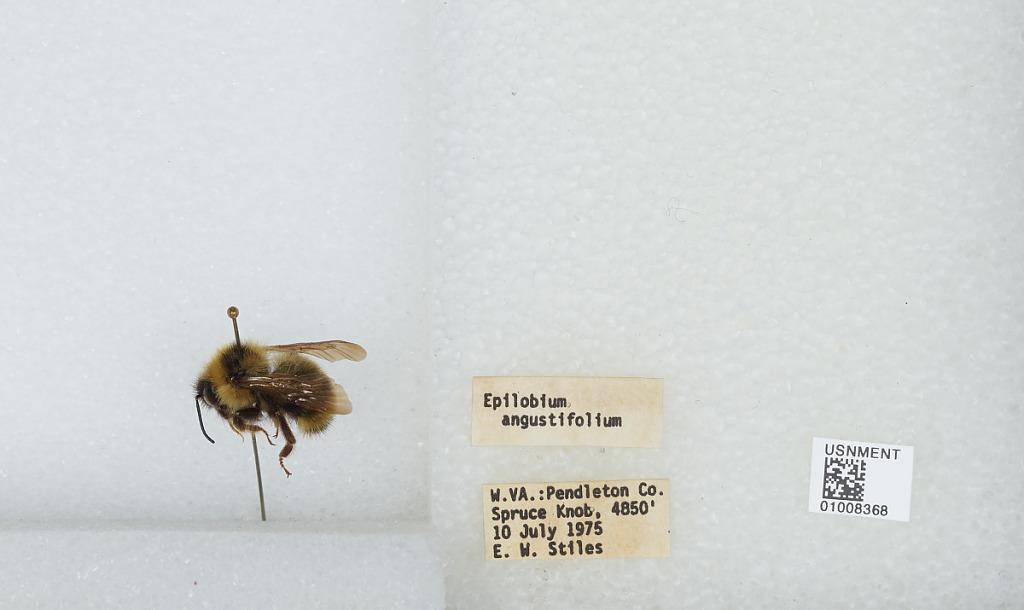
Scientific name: Bombus (Psithyrus) fernaldae (Franklin)
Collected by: E. Stiles
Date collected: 1975-7-10
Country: United States
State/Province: West Virginia
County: Pendleton
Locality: Spruce Knob
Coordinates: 38.7, -79.5328